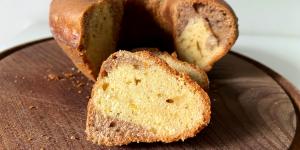
budin marmolado con nesquik